Princess Benedikte of Denmark

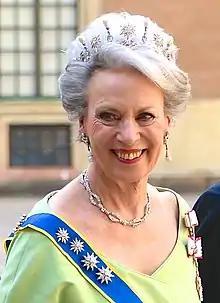
Benedikte in 2013

Princess Benedikte of Denmark, Princess of Sayn-Wittgenstein-Berleburg (Benedikte Astrid Ingeborg Ingrid, born 29 April 1944) is a member of the Danish royal family. She is the second daughter and child of King Frederik IX and Queen Ingrid of Denmark. She is the younger sister of Queen Margrethe II of Denmark, and therefore the aunt of Margrethe's son, the current King of Denmark, Frederik X. She is also an older sister of Queen Anne-Marie of Greece.